Sirron Cars

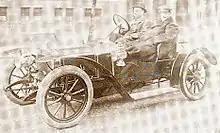
1911 Sirron 10/14 hp car

Sirron Cars were built at York Works, South Road, Southall, Middlesex, England, from 1909 to 1914. Several models were produced, ranging from 10 to 25 horsepower. A typical Sirron was priced at 200 guineas.